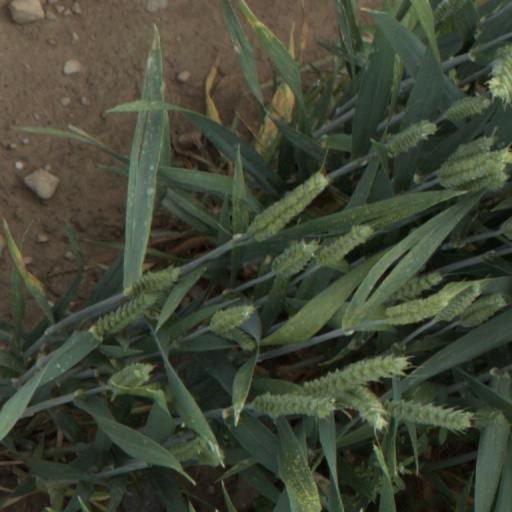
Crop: wheat